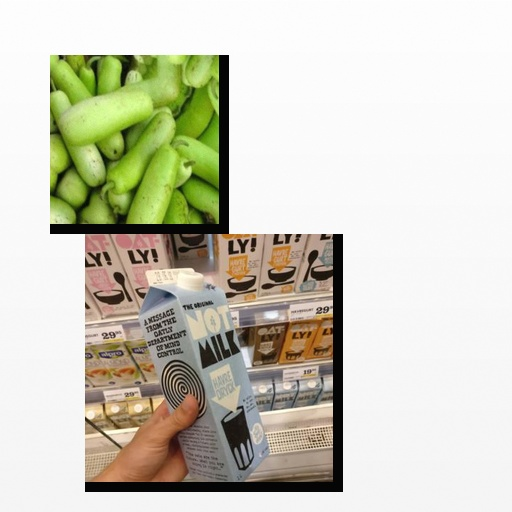
Food items: oat_milk, bottle_gourd